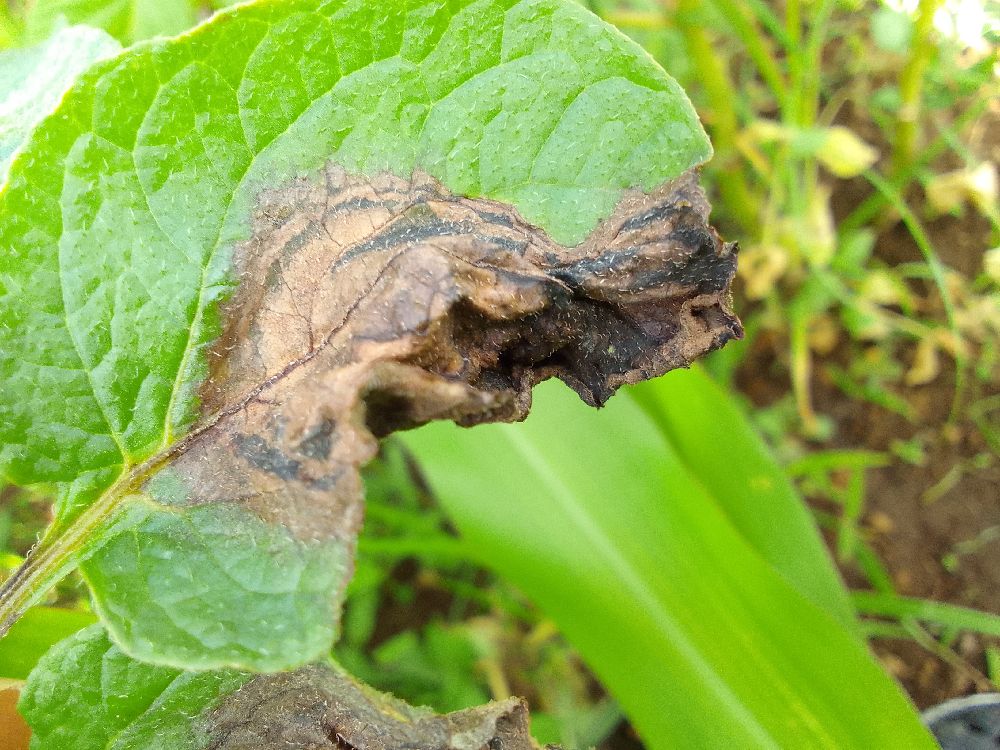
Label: Late blight